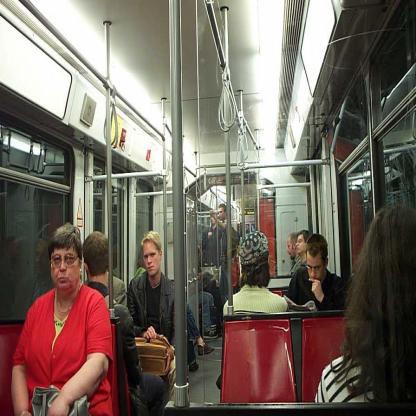
Scene: Indoor